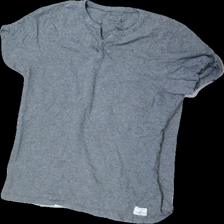
View: front
Type: T-shirt
Category: Men
Brand: Not in the list
Brand text on label: TCHIBO
Colors: Grey
Material: 73% Cotton 27% Viscose
Pattern: Other
Cut: Regular
Size: M
Season: All
Damage: crooked seam
Damage location: bottom right
Price range: <50
Recommended usage: Export
Description: grey t-shirt